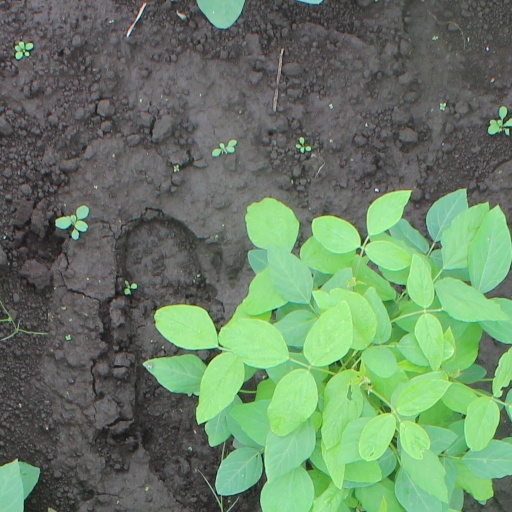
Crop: soybean